Guru Dakshina (1983 film)

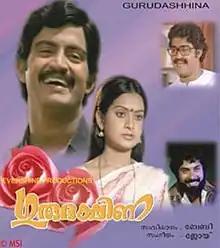
Film Poster

Guru Dakshina is a 1983 Indian Malayalam-language family drama movie written and directed by Baby. The film stars Adoor Bhasi, T. G. Ravi, Sathish Menon and Sunanda in important roles. The film also has Mammootty, Ratheesh and Mohanlal in supporting roles. The songs of the movie were composed by K. J. Joy. The film was a remake of the Tamil film "Engal Vathiyar" released in 1980.